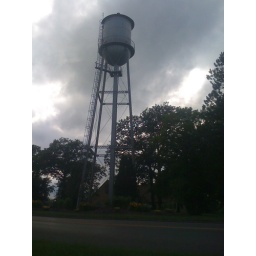
The water tower across from my moms house in my hometown.